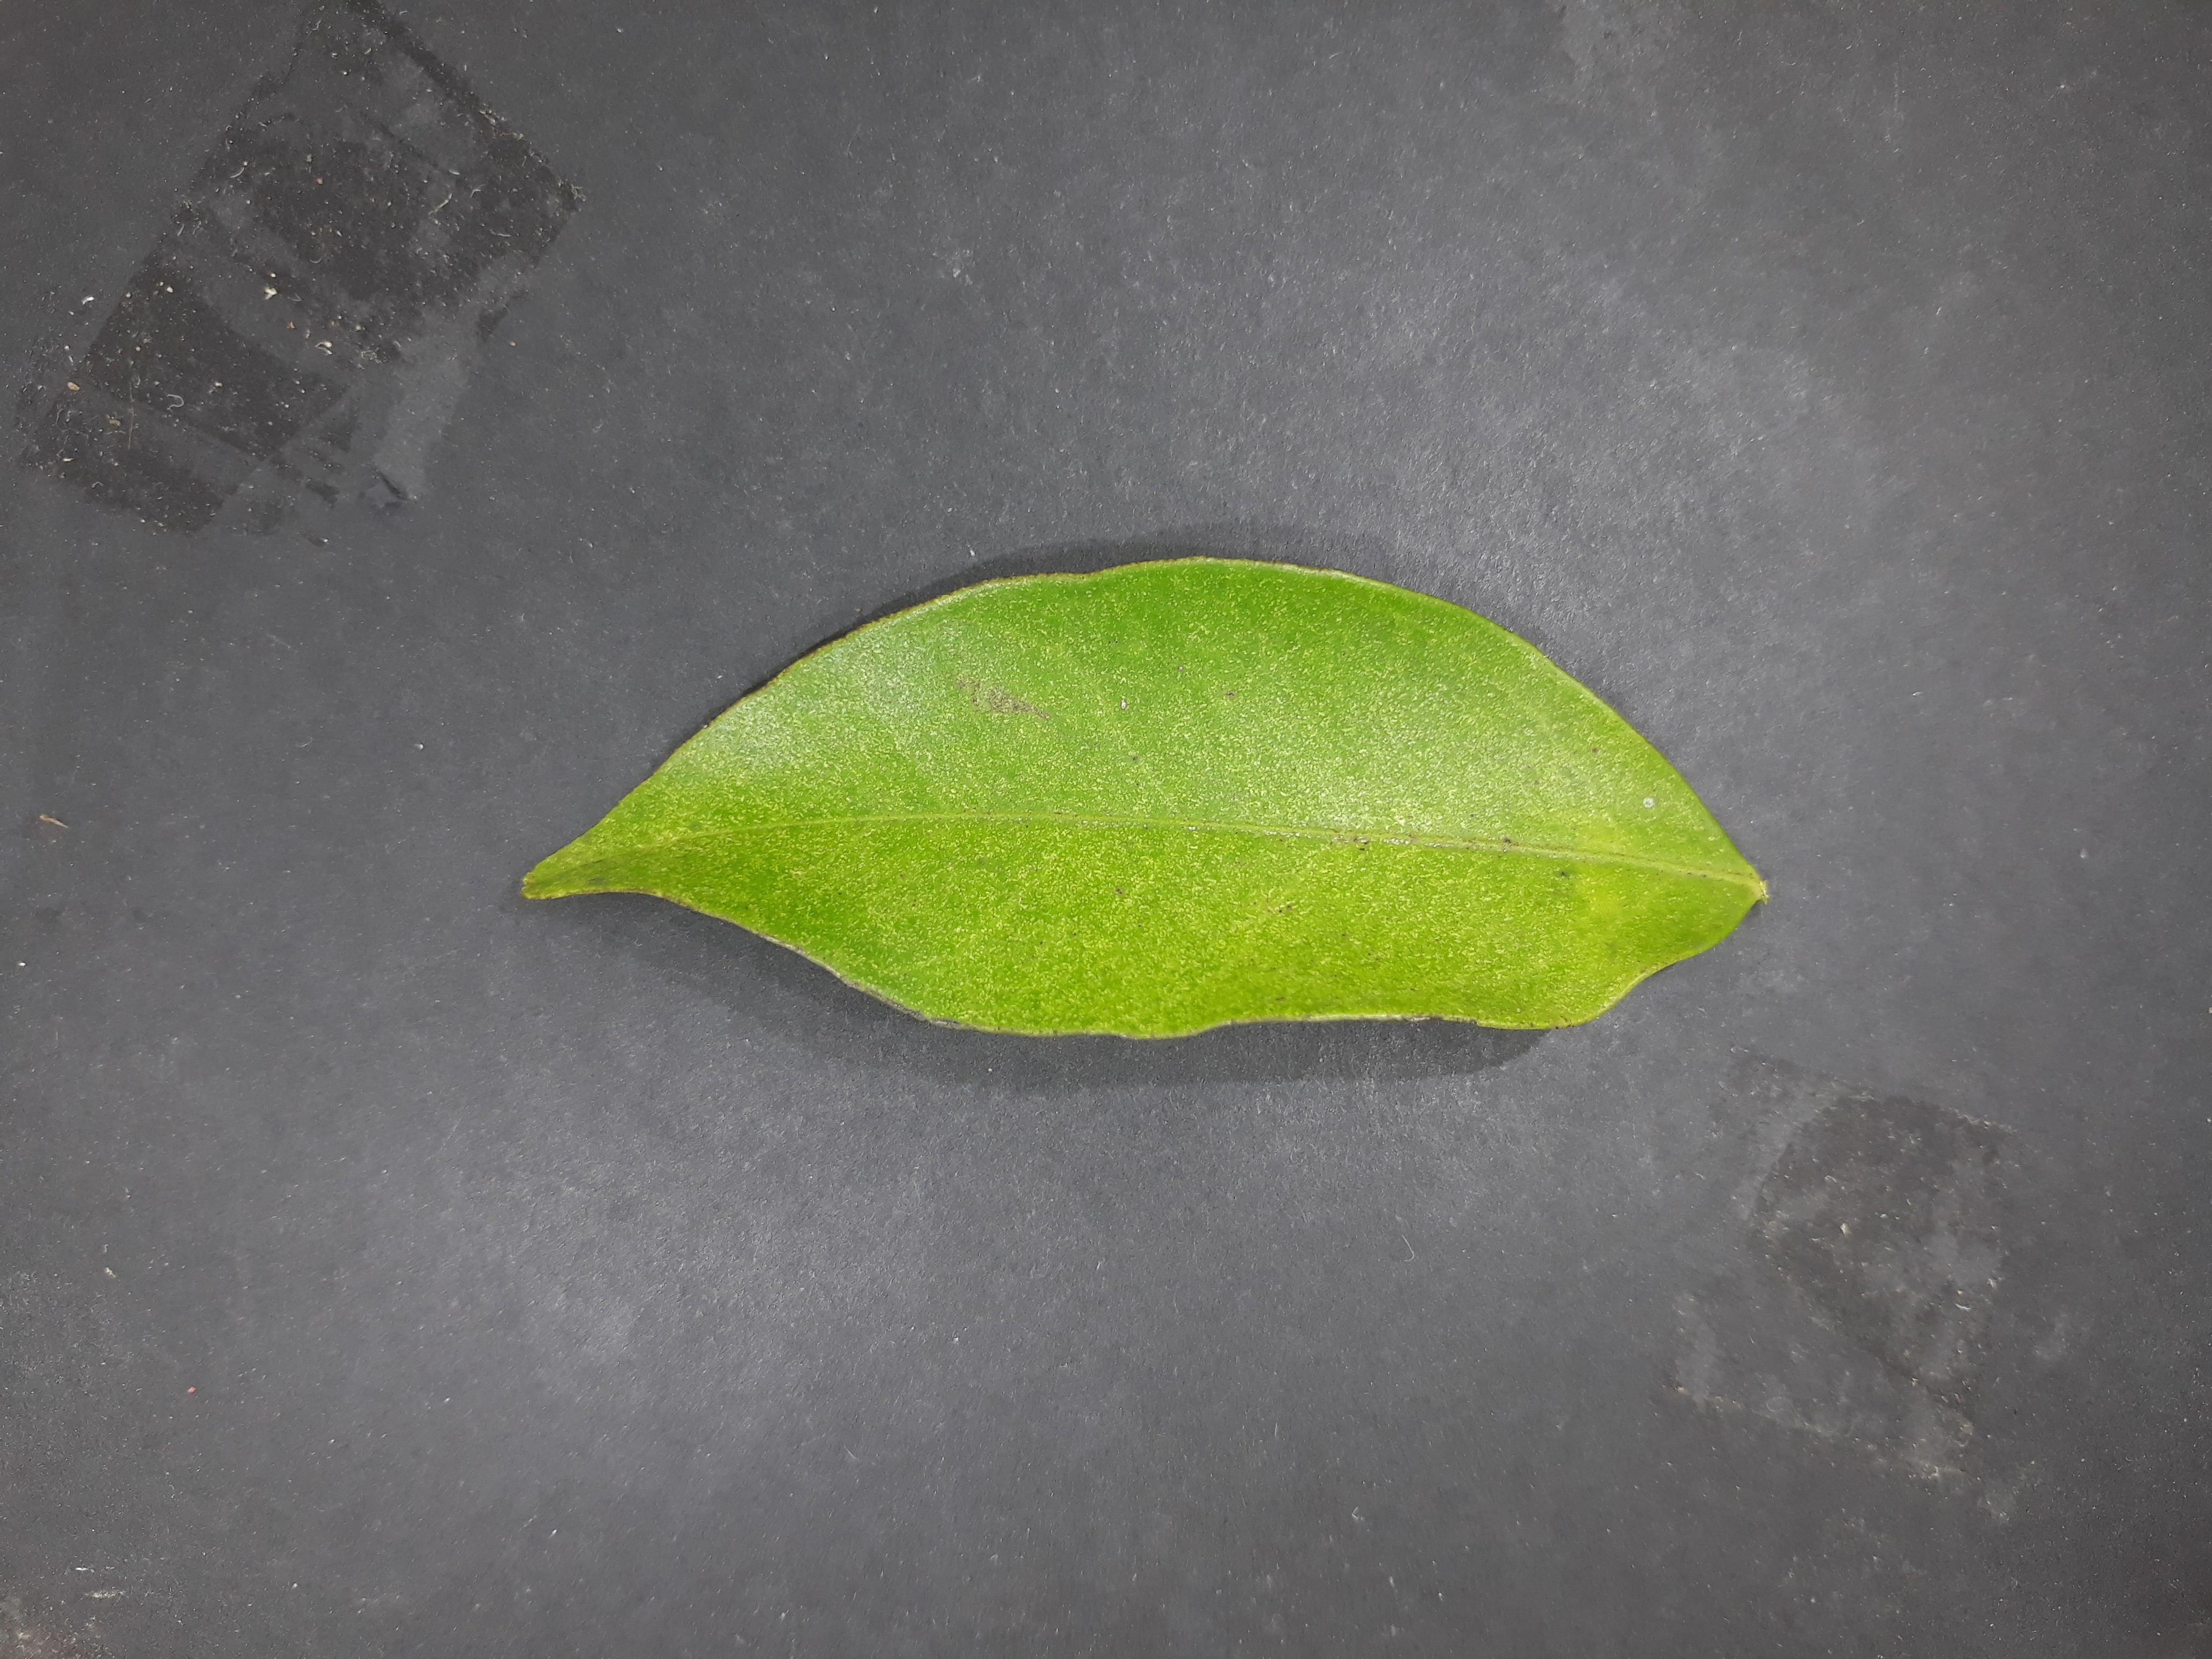
Label: Texas_mite